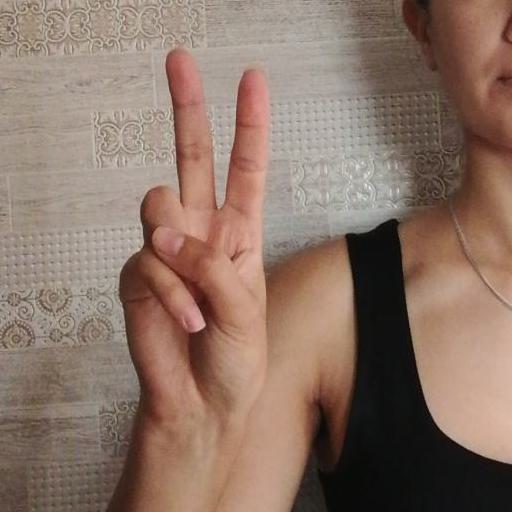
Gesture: peace